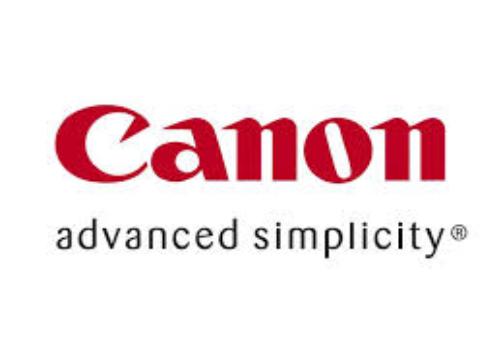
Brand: Canon
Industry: Electronic